La Balme's Defeat

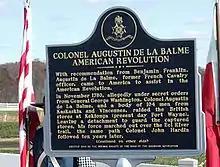
Historical marker commemorating the battle

For his leadership in this battle, Little Turtle gained a reputation that initiated a successful career as a military commander in the Northwest Indian War. 11 years later, almost to the day, he led an attack that remains one of the worst defeats in U.S. Army history. Although La Balme's expedition resulted in failure, it did cause the British considerable concern. Major de Peyster subsequently deployed a detachment of Butler's Rangers to protect Kekionga. The Miami, some of whom had favored the United States or wished to remain neutral, were enraged at the attack on Kekionga and united in an alliance with the British. Fort Detroit would remain under British control until the Jay Treaty was ratified in 1796 (Detroit was again surrendered to the British in the War of 1812, but was returned at the conclusion of the war).